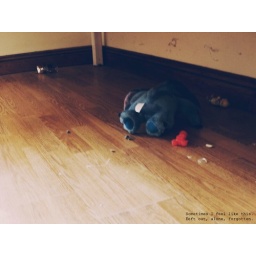
this is under my brother's bed btw... Our house is not this dirty!!